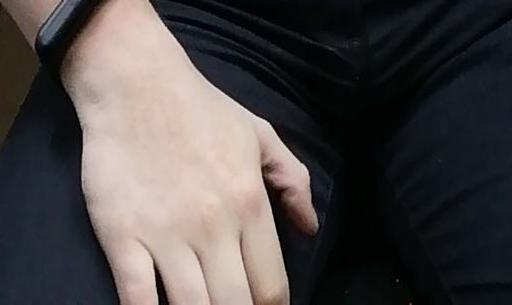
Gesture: no_gesture